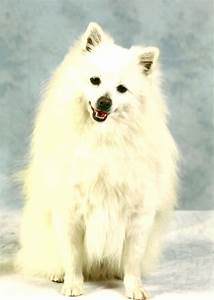
Label: dog